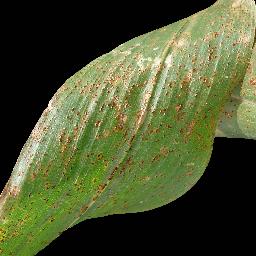
Label: Corn___Common_rust